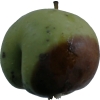
Label: Apple 12